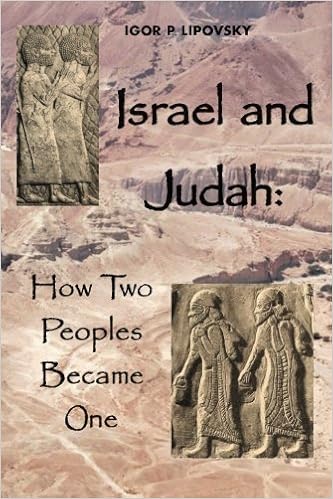
Israel and Judah: How Two Peoples Became One
Category: Books
About the Author Igor P. Lipovsky was born March 7, 1950, in Moscow, in an interfaith Russian-Jewish family. His paternal ancestors were prominent leaders and philanthropists of the Jewish community of Minsk, Belarus, while his mother (née Robinson) descended from the Russian-English family of well-known industrialists and merchants in pre-revolutionary Russia. Lipovsky graduated with distinction from Moscow Lomonosov State University. He then worked as a researcher and doctoral student at Academy of Sciences, in Moscow. Because of his criticism of the totalitarian and anti-Semitic regime in the Soviet Union, he was forced to leave the country in 1987. He received his Ph.D. degree in Near Eastern History in Israel, in 1989. In 1987-1992 he taught at the Department of Middle Eastern History of Haifa University. After the collapse of the USSR, he was invited as a visiting professor to St. Petersburg University (1993-1995); he then taught in Los Angeles (1995-97) and Boston (from 1998). Lipovsky specializes in Near Eastern and Central Asian History. He has published more than a hundred articles in Russian, German, British and American journals and five books in the English and Russian languages. He lives in suburban Boston and is now a United States citizen.
Features: The greatest secret of the Bible is the fact that the ancient Hebrews, in reality, were two different tribal groups who arrived in Canaan and then left for the Nile Delta at different times. Both peoples then made their Exodus from Egypt at different centuries and reconquered their places in Canaan independently. The Israelites and Judahites properly came together for the first and last time only in the United Monarchy, and this was mainly as a result of the Philistine threat. It was then too that the authors of the Bible merged the family trees and narratives of the northern and southern tribes to create a common genealogy and history. However, the two peoples could not co-exist for long in the same harness, especially when the junior partner, Judah, was commanding the senior, Israel. Hence, the union fell apart forever. The biblical account of the deportation of the Israelites to Assyria is an extreme exaggeration of the tragedy’s scope. This has given rise to a myth regarding the loss of the ten northern tribes, whose traces are still being sought to this day from Mesopotamia to the Japanese islands. But in truth, the absolute majority of the Israelites remained where it was. And so did the Judahites; the Babylonian Exile claimed very few of them. The Israelites and Judahites eventually mixed with each other (with the exception of Samaritans) and thus two different peoples became one – the Judeans. Dr. Igor P. Lipovsky, distinguished scholar of Near Eastern History, rediscovers the true origins and history of the Israelites and Judahites.